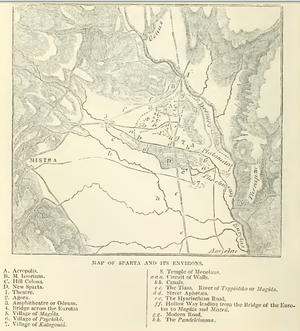
Plan des ruines de la Sparte antique et des environs du site au milieu du XIXe siècle. Carte dans William Smith (dir.), ""Dictionary of Greek and Roman Geography"", Londres, Walton and Mabberly, 1857, volume 2, page 1030. Légende de la carte